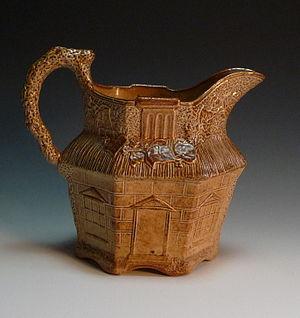
L'histoire du sel commence au moment où l'homme tente de s'impliquer dans la production effective de son alimentation et sa conservation en toutes saisons.